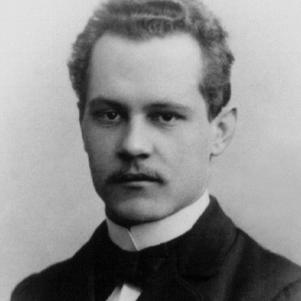
Age: 82